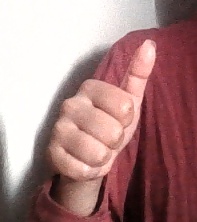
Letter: aleff